Bessarabia Germans

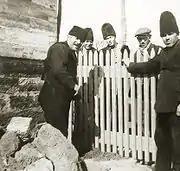
A group of Bessarabian Germans, circa 1935

As ordered by the Tsar during his recruitment, almost all newcomers worked as farmers. Each German family received 60 desyatinas (about 65 hectares) from the state. The settlement area lay in the Bessarabian black earth belt, whose earth is considered among the best farming land in Europe. As such, fertilisation was not needed. The main crops grown were wheat and corn. In some colonies wide viticulture was operated (see Moldovan wine), but most farms only produced enough wine for their own needs.